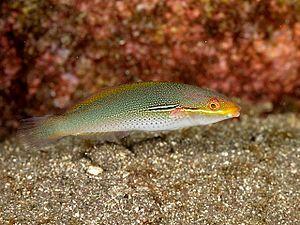
Stethojulis est un genre de poissons de la famille des Labridae.